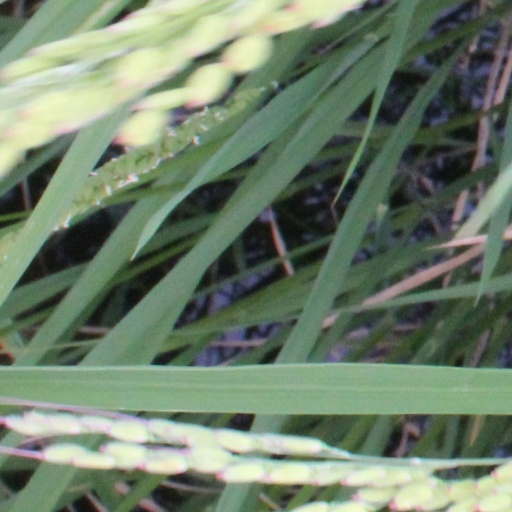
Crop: rice